Matra Bagheera

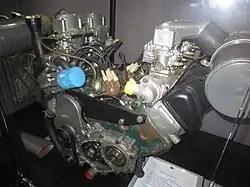
Prototype U8 engine

In March 1973 a team of Matra engineers led by Georges Pinardaud completed the initial design for project M560, which was to be a more powerful Bagheera. A key part of the project was the creation of a unique "U engine" out of two existing Simca straight-4 engines. The blocks came from two different Simca applications and rotated in opposite directions but shared the same 1294 cc displacement. One block was from the 1100Ti and was adapted to transverse mounting while the other was from the Simca 1000 Rallye II in which it had been mounted longitudinally. The two blocks were joined at an 82° angle using a common cast-aluminum sump that also carried a common oil supply for the engine. At the non-drive end another aluminum casting assured the alignment of the blocks while at the drive end a steel adapter fit the ends of both crankshafts. A sprocket and Morse chain from each crankshaft were connected to a shaft running down the middle of the sump that transmitted power from the left-hand crank to the right. Each block retained its own crankshaft, distributor, and water pump. The clutch and bell-housing of the engine from the Rallye II engine provided the transaxle mounting while a flywheel was only mounted to the 1100Ti crankshaft. The resulting 8-cylinder assembly was fitted with four Weber 36 DCNF carburetors and, with a 9.8:1 compression ratio, produced at 6200 rpm and at 4000 rpm.